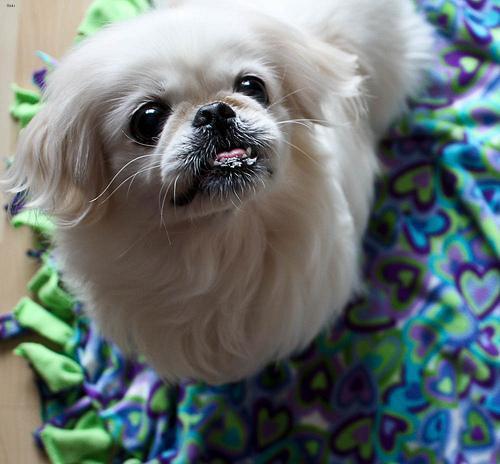
japanese chin